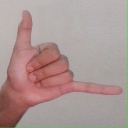
अक्षर: द